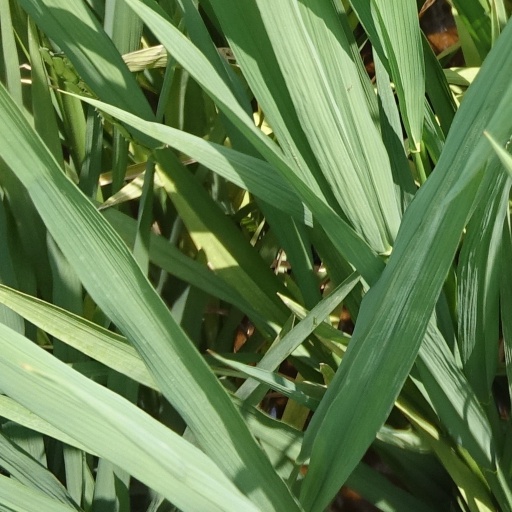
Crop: rice